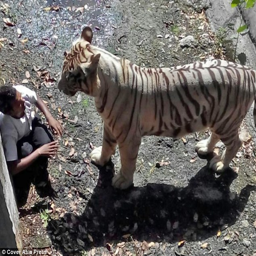
lethal jump : the man , named locally as person , faces the white tiger in its enclosure